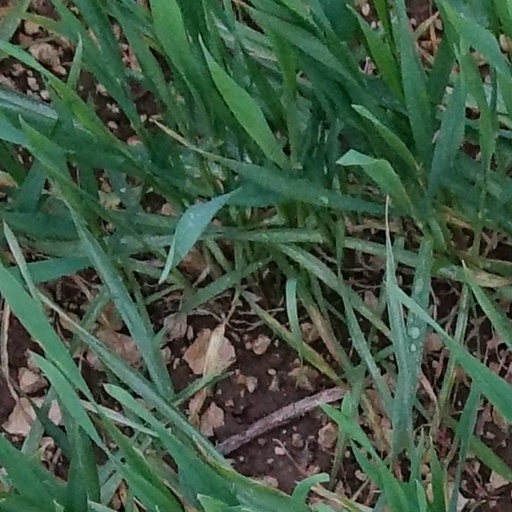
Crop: wheat